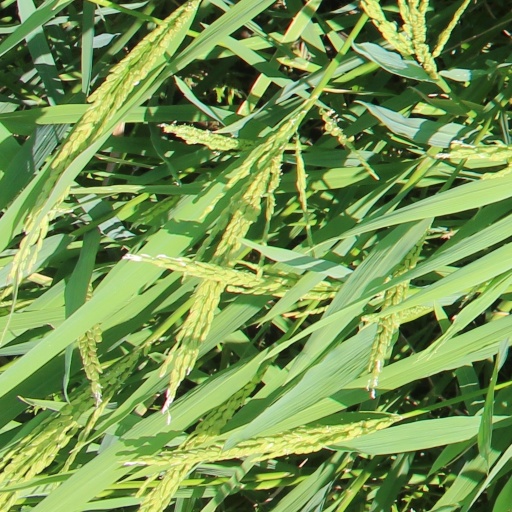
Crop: rice